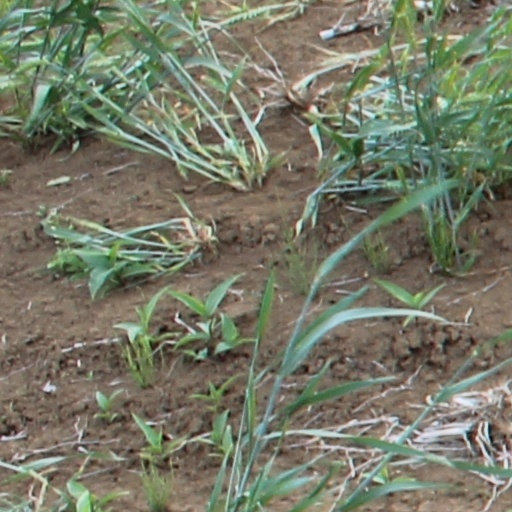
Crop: wheat